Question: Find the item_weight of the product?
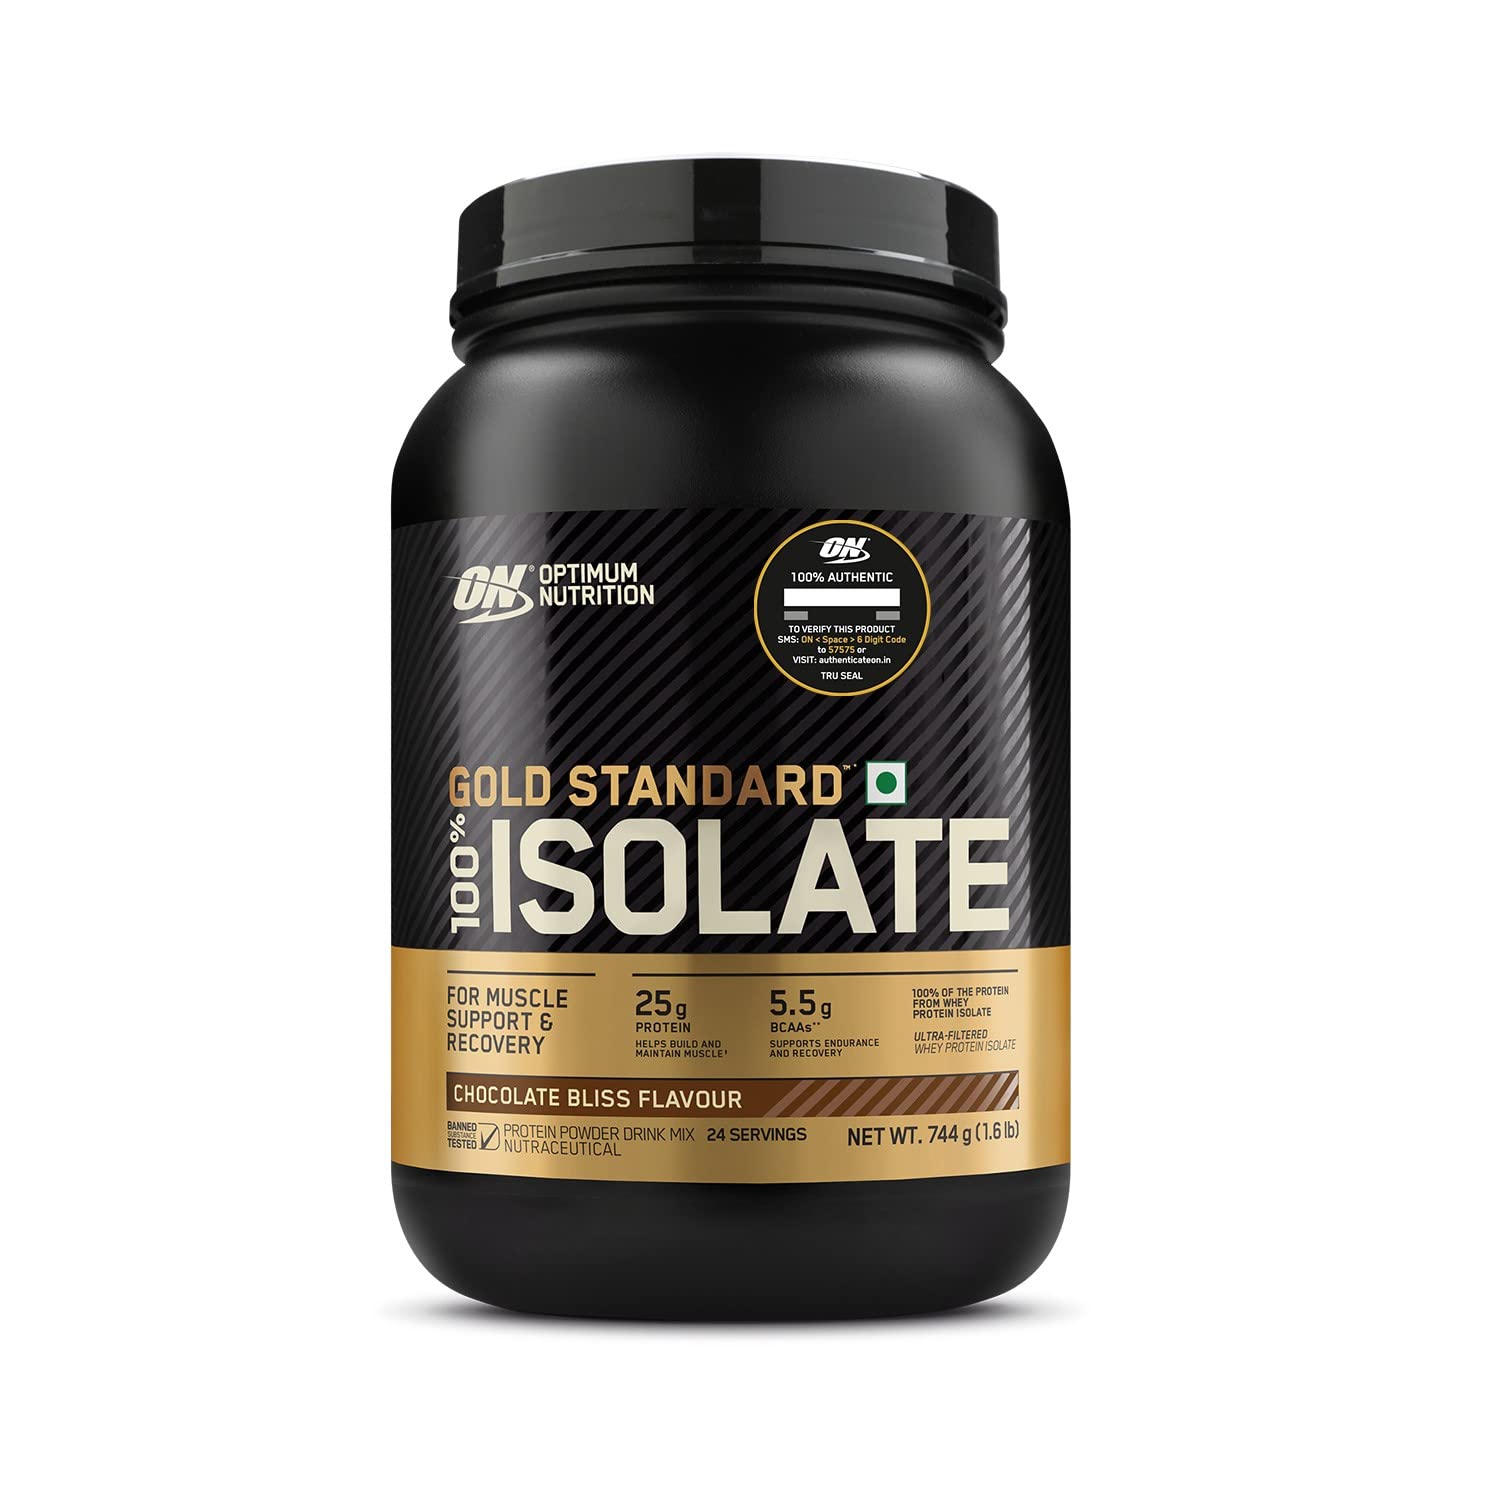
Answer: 1.6 pound